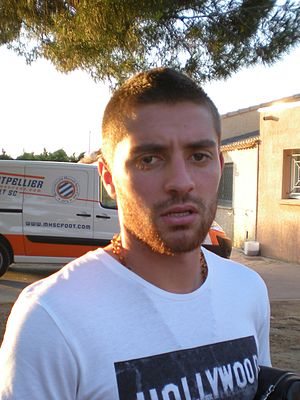
Anthony Mounier
Anthony Mounier er en fransk fodboldspiller, der spiller som angriber hos Panathinaikos i Grækenland. Tidligere har han været tilknyttet blandt andet Olympique Lyon, hvor han i i 2008 var med til at vinde både det franske mesterskab samt Coupe de France, samt Montpellier, Nice og Saint-Étienne.